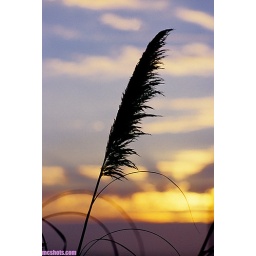
beach grass silhouette in the sunset